St. Elmo (1914 film)

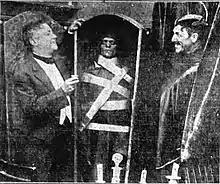
A man, next to a corpse in a standing coffin, drinks with another man who represents the Devil.

Contemporary reviews were mixed. Writing for "Motion Picture News", A. Danson Michell found the film superior to stage adaptations of the novel, and especially praised the photography. "Moving Picture World" Hanford Judson also gave a generally positive review, believing that its production qualities and popular appeal more than compensated for the "artificiality" of a few scenes. Not all critics praised the film. Vanderheyden Fyles of "Movie Pictorial" felt the Long Beach scenery lauded elsewhere was irrelevant to the plot and the adapted story was a "baffling mix-up". A particularly negative review appeared in "Variety", suggesting the film was so bad that its makers "might have got a little profit out of the raw [film] by not ruining it through putting "St. Elmo" on it." The Chicago Board of Censorship found some scenes objectionable and required that Chicago showings of the film be edited to remove depictions of dueling and Murray's dead body.